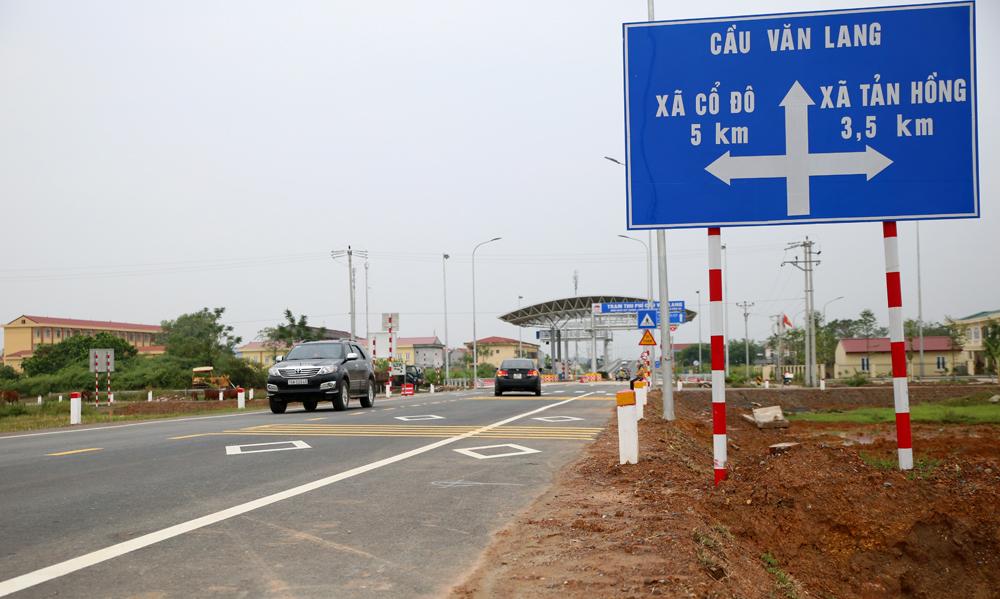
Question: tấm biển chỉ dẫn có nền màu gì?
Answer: màu xanh dương